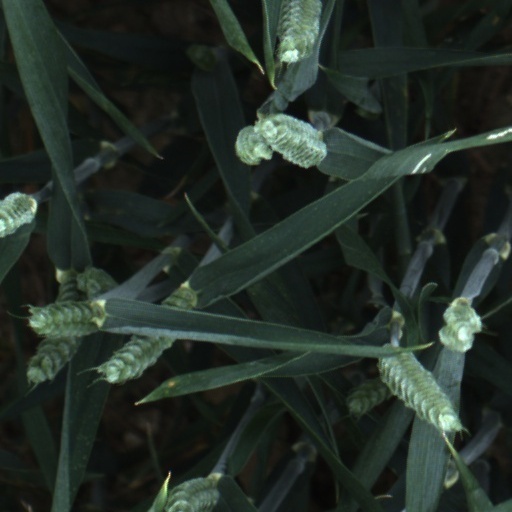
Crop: wheat